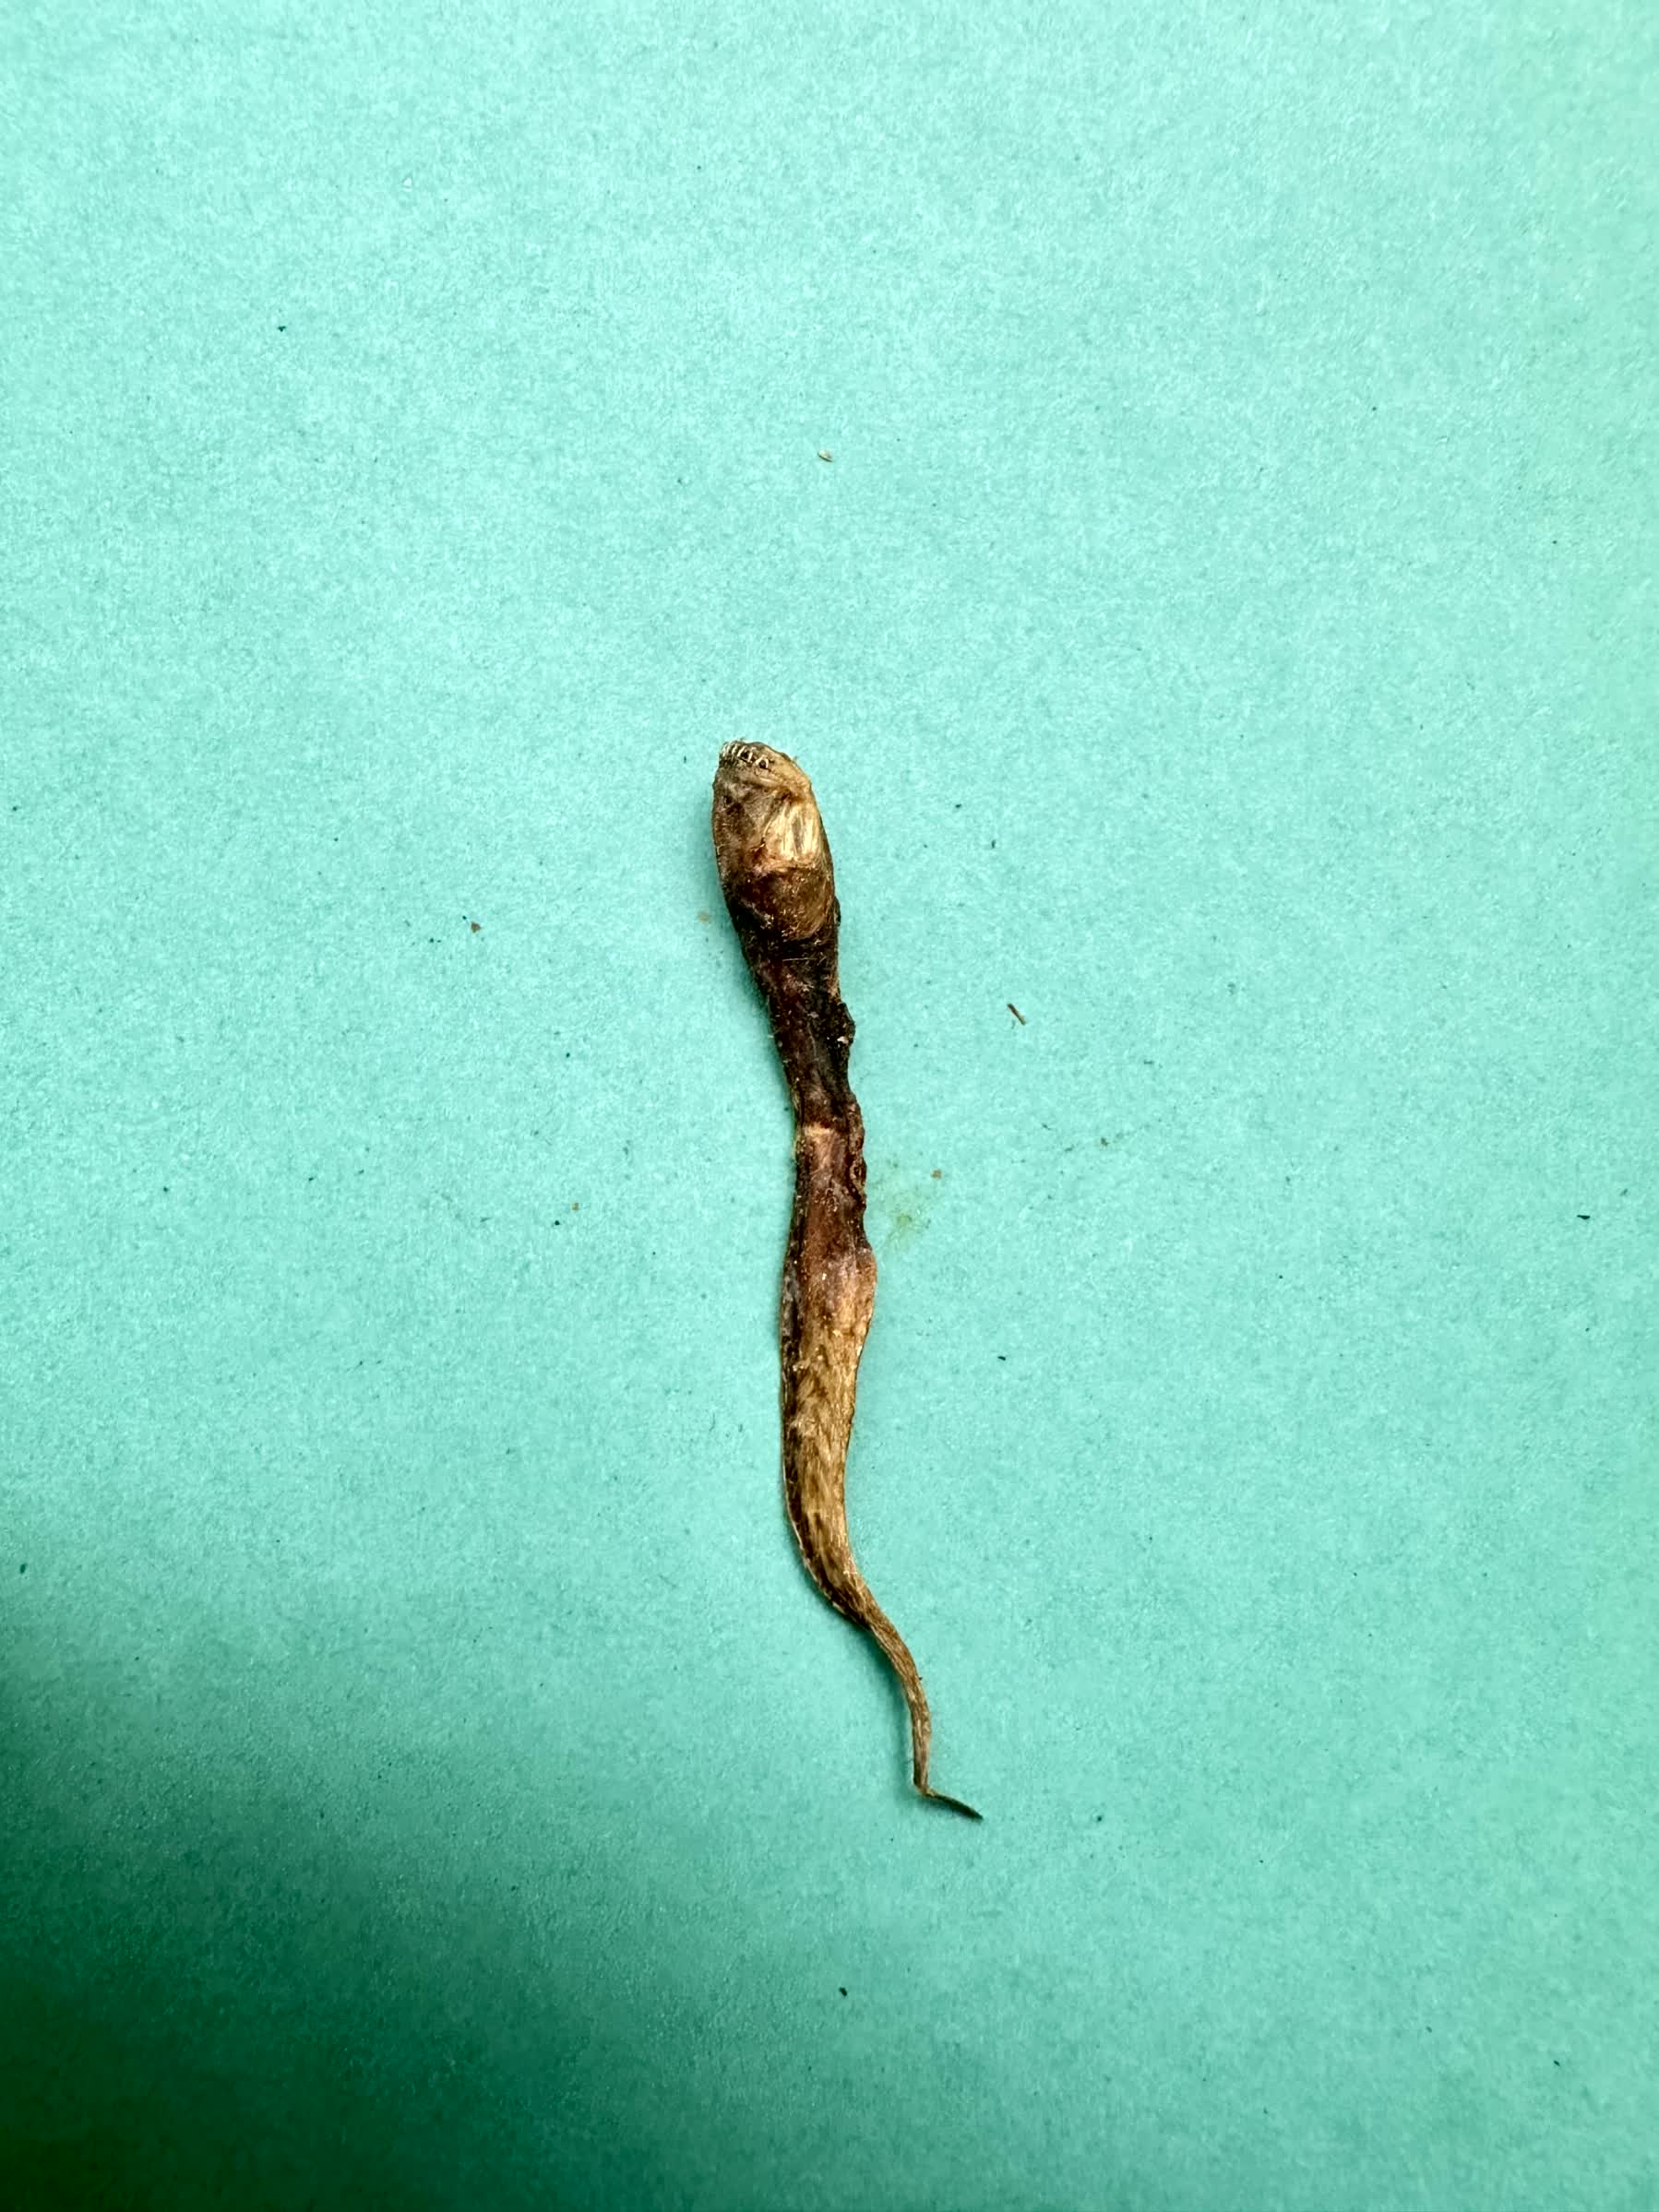
Species: Chewa